Jaraguá State Park

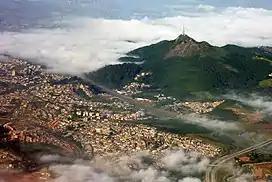
Aerial photo of Jaraguá Peak

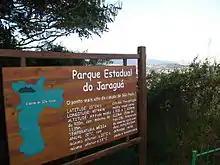
Peak viewpoint.

The Jaraguá-Itu village began in the 1960s with the arrival of the family of Joaquim Augusto Martins and his wife, Jandira Augusta Venício (now "cacique") and is subdivided into the "lower part" and the "upper part". The lower and older one is the home of "Cacique" Jandira with her children, daughters-in-law, sons-in-law and grandchildren and is a historic site where gold was once mined. The "upper part", called Tekoa Pyau, is still unregulated in the name of the indigenous people and hosts 160 people, 53 of whom are children.